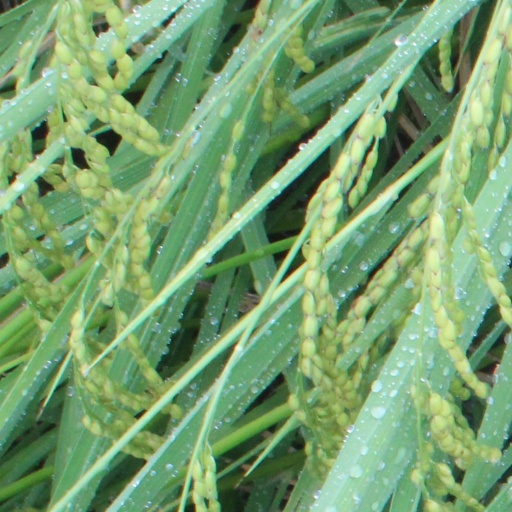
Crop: rice